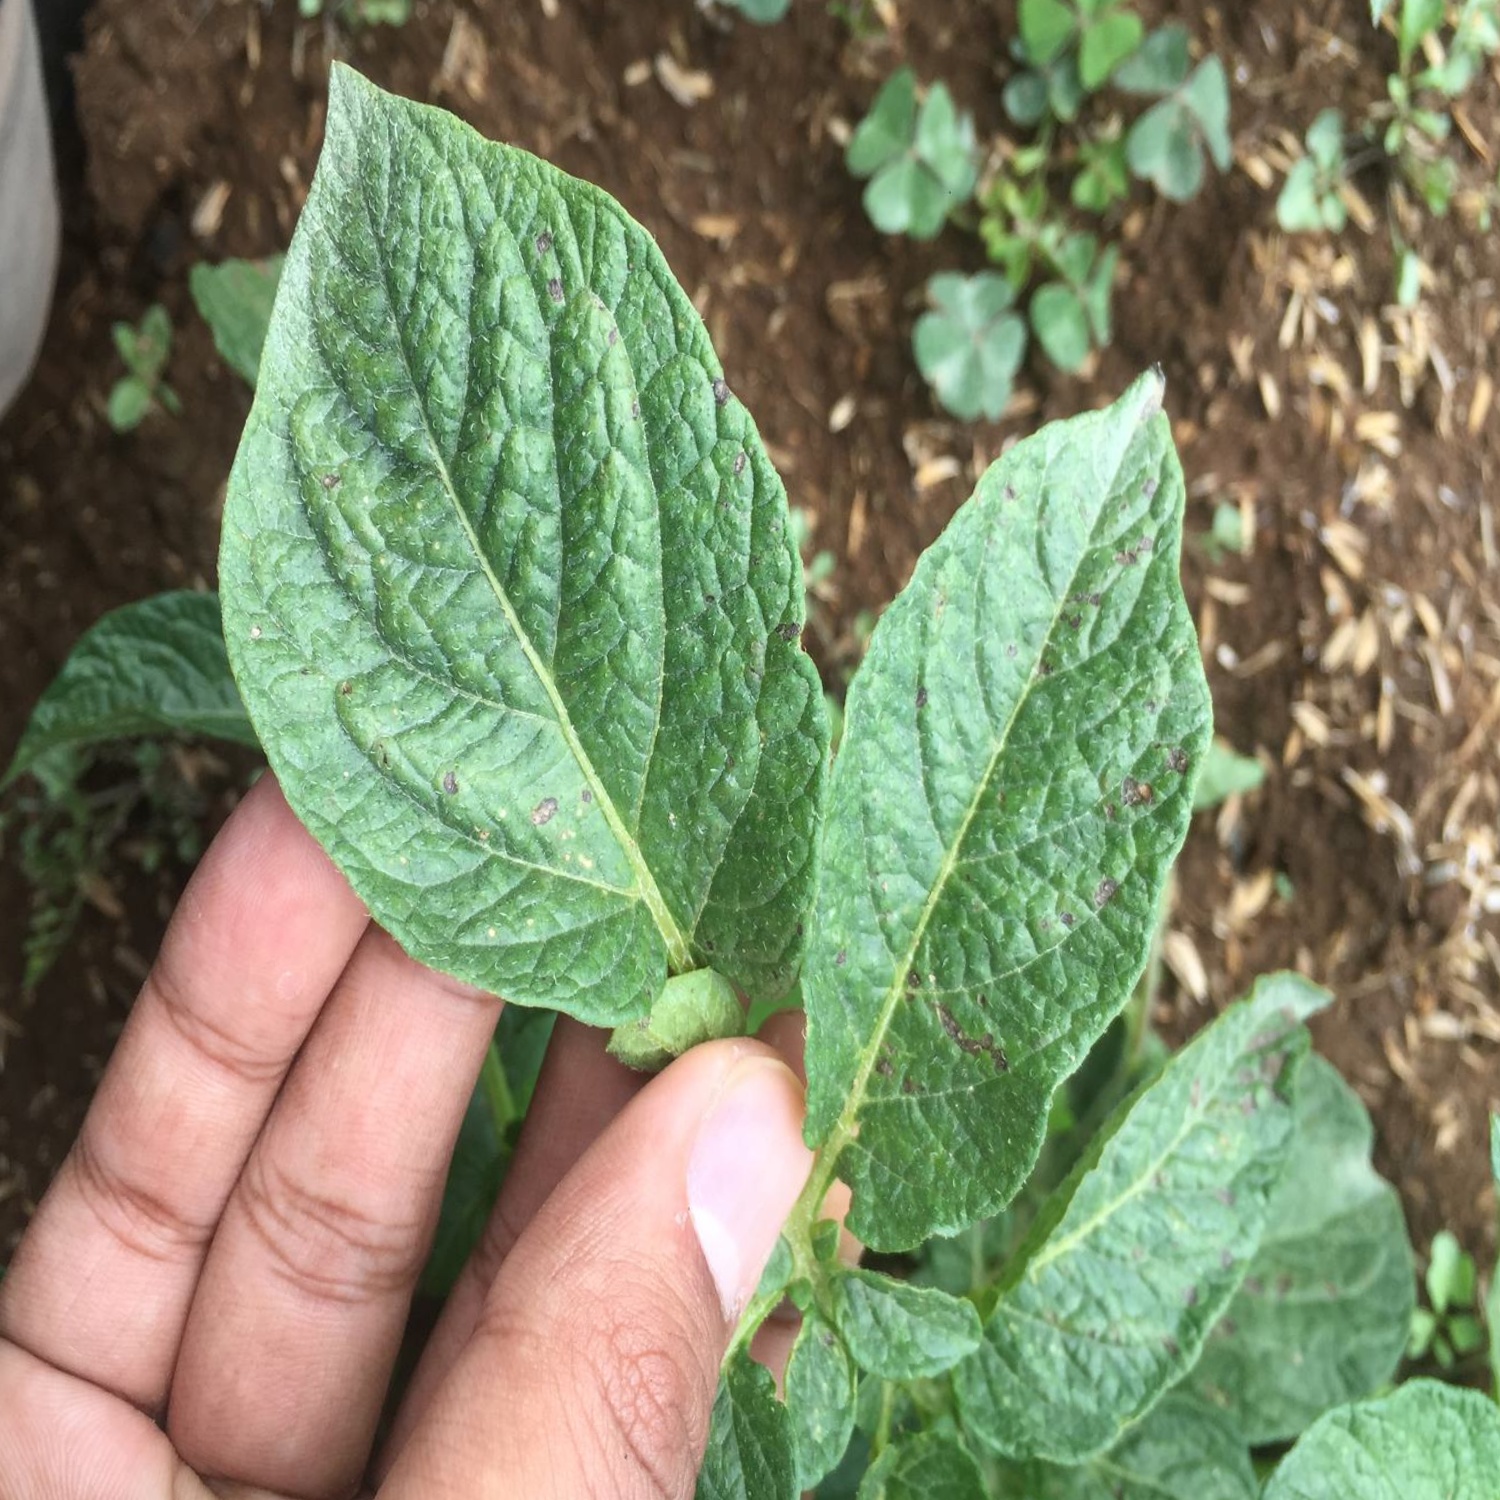
Etiqueta: Virus